Norwegian Folktales

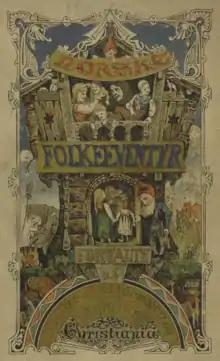
Asbjornsen and Moe's "Norske folkeeventyr" 5th edition, 1874.

Norwegian Folktales is a collection of Norwegian folktales and legends by Peter Christen Asbjørnsen and Jørgen Moe. It is also known as Asbjørnsen and Moe, after the collectors.